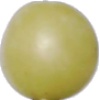
Label: Grape White 2